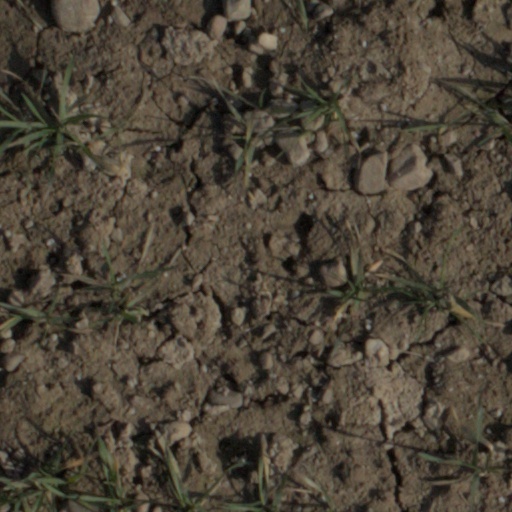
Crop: wheat